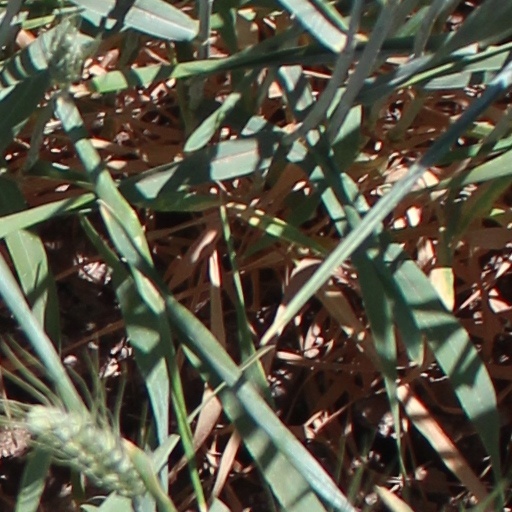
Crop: wheat